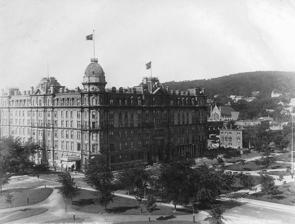
Building: Windsor Hotel (Montreal)
Country: Canada
Year built: 1878
Hotel in Montreal, Quebec, Canada For other uses, see Windsor Hotel (disambiguation) . Windsor Hotel The Windsor Hotel circa 1890 General information Type Hotel Location Montreal , Quebec , Canada Construction started 1875 Completed 1878, 1906 (North Annex) Destroyed 1957 (all but North Annex) Cost CAD$ 500,000 (1878) Website https://lewindsormontreal.com/en The Windsor Hotel (opened 1878, closed 1981) was a hotel located in Montreal , Quebec , Canada . It is often considered to be the first grand hotel in Canada , and for decades billed itself as "the best in all the Dominion ". Early years The hotel's lobby rotunda in 1878 The hotel was constructed between 1875 and 1878 by the Windsor Hotel Company consortium of six Montreal businessmen, including William Notman . It was capitalized at C$500,000. At the time Montreal was Canada's largest city, and the centre of commerce in the young country.  The consortium was formed to construct an opulent new hotel to symbolize the city's growing prominence and wealth. As of 1889, the hotel was accessed by visitors from outside of Montreal through Windsor Station , which was designed by New York architect Bruce Price ). The hotel opened without fanfare on January 28, 1878. Soon after, an opening gala was held that was the largest social gathering Montreal had ever seen. It was attended by the Right Honourable Sir John A. Macdonald , Princess Louise and the Marquess of Lorne . The hotel was not an immediate success. It was leased by the consortium to James Worthington and losses led to the operation being returned to the consortium to run. Instead of retrenching, the hotel expanded to include the 'Stanley Street Wing'. The hotel was buoyed by the successes of the Montreal Winter Carnivals of the 1880s, which were held in the square outside the hotel. The Windsor Hotel was soon at the centre of Montreal's social and business worlds, attracting not only railway visitors, but also business leaders, politicians, socialites, artists, and even royalty.  The hotel was home to both the annual St. Andrew's Society Ball and the Winter Carnival Ball, the former being a mainstay of the hotel and of Montreal's social calendar for nearly a century. Sarah Bernhardt , Mark Twain , Dolores Costello , Rudyard Kipling , Fanny Davenport , Lillie Langtry and Oscar Wilde were among the Windsor's famous guests in its early years. Expansion Windsor Hotel and expansion in 1906 In 1906, a fire destroyed almost 100 guest rooms.  The fire did not adversely impact the hotel's success or reputation, but simply prompted significant renovations and the addition of a new wing, known as the Windsor Annex, to the north of the original building. The number of rooms more than doubled, going from 368 to 750, and the hotel now occupied an entire city block.  The north annex contained the famous "Peacock Alley" (named after the peacock designs in its stained glass windows), and two additional ballrooms.  Unlike the rest of the hotel, the north annex was designed in the Second Empire style. The new annex cost C$1 million to construct and opened in 1908. The success of the hotel helped draw large commercial enterprises to this part of Montreal, including Morgan's and Ogilvy's , and contributed to the slow decline of Montreal's other grand railway hotel, the Hotel Place Viger . Montreal's pre-eminent hotel The grand dining room in 1916 In 1917, the owners of the Montreal Canadiens , the Quebec Bulldogs , the Ottawa Senators and Montreal Wanderers met in one of the Windsor Hotel's restaurants to form the National Hockey League . In 1919, the Dominion of Canada Football Association (today known as the Canadian Soccer Association ) held its fifth General Meeting at the Windsor, the first after a four-year hiatus because of the Great War. Executives of both the Canadian Pacific Railway and Grand Trunk Railway kept permanent residences in the hotel, making the Windsor home to men who controlled most of Canada's transportation infrastructure and much of its economy.  In his later years, Stephen Leacock spent his winters living in the Windsor Hotel.  Some of Leacock's writing, and much of his correspondence, was written on hotel stationery. During the first ever royal tour of Canada by a reigning monarch, King George VI and Queen Elizabeth stayed at the Windsor Hotel, and their arrival on May 18, 1939, attracted throngs of well-wishers to the hotel.  The crowds were so large that one man died of a heart attack, many others collapsed due to heat and exhaustion, and the police found 64 children that had been separated from their parents.  At a state banquet in the hotel prepared by chef Gabriel Meunier, Montreal's francophone mayor, Camillien Houde , famously remarked in his address to the monarchs: "I thank you from the bottom of my heart for coming.  And my wife thanks you from her bottom, too." Decline Breakfast at the Windsor Hotel, 1891 In 1957, another fire destroyed a third of the hotel.  This time the damage was extensive, and the original hotel structure had to be demolished.  The cupola, weighing some 15 tons, came down on August 12, 1959. Within the next five years, the Tour CIBC office tower was constructed on the site of the original hotel. The North Annex was all that remained of the Windsor Hotel, but it did contain 200 guest rooms, two ballrooms and Peacock Alley.  The Windsor Hotel continued to operate out of the North Annex for almost another 25 years, but competition from newer hotels led to the Windsor's slow decline.  In 1975, Dolores Costello returned to the hotel for her seventieth birthday party, in honour of the hotel that had been her second home decades earlier.  This party was perhaps the last true glimpse of the hotel's former grandeur before the Windsor's closure in 1981. Conversion of North Annex to office building Le Windsor office building in 2006 In 1987, the Windsor Hotel reopened as an office building called " Le Windsor ". In 2006, the building was once again renovated with a total project cost of $15 million. The office building currently houses the headquarters for Valeurs mobilières Desjardins, the securities and investment banking division of Desjardins Group , and Claridge, the trust management offices for the Bronfman family . Preservation of the ballrooms Peacock Alley and a number of marble staircases have been preserved, and the two ballrooms are still used for banquets, wedding receptions and conferences. Le Windsor's ground floor space along the front façade has been occupied by Le Piment Rouge, a Chinese restaurant and bar-lounge, for nearly three decades. During their 1988 and 1999 renovations, the restaurant restored and preserved a number of the North Annex's original architectural and design features, included ornate plaster ceilings, arched stained glass windows, and Austrian crystal chandeliers. Since 2016, the space is acquired by the management of the Windsor Ballrooms and is another event space for rent. During the 2017 renovation, the bar and most of the balcony were removed. See also Donegana's Hotel, Montreal Ritz-Carlton Montreal References